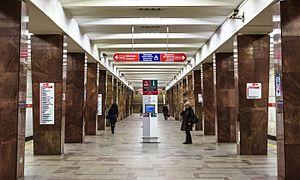
Leninski prospekt est une station de la ligne 1 du Métro de Saint-Pétersbourg, en Russie.